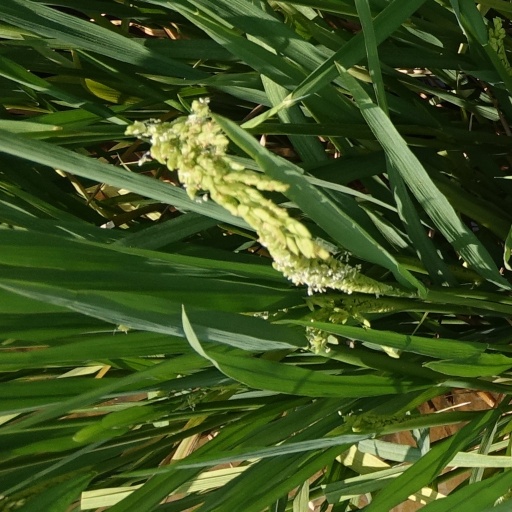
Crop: rice